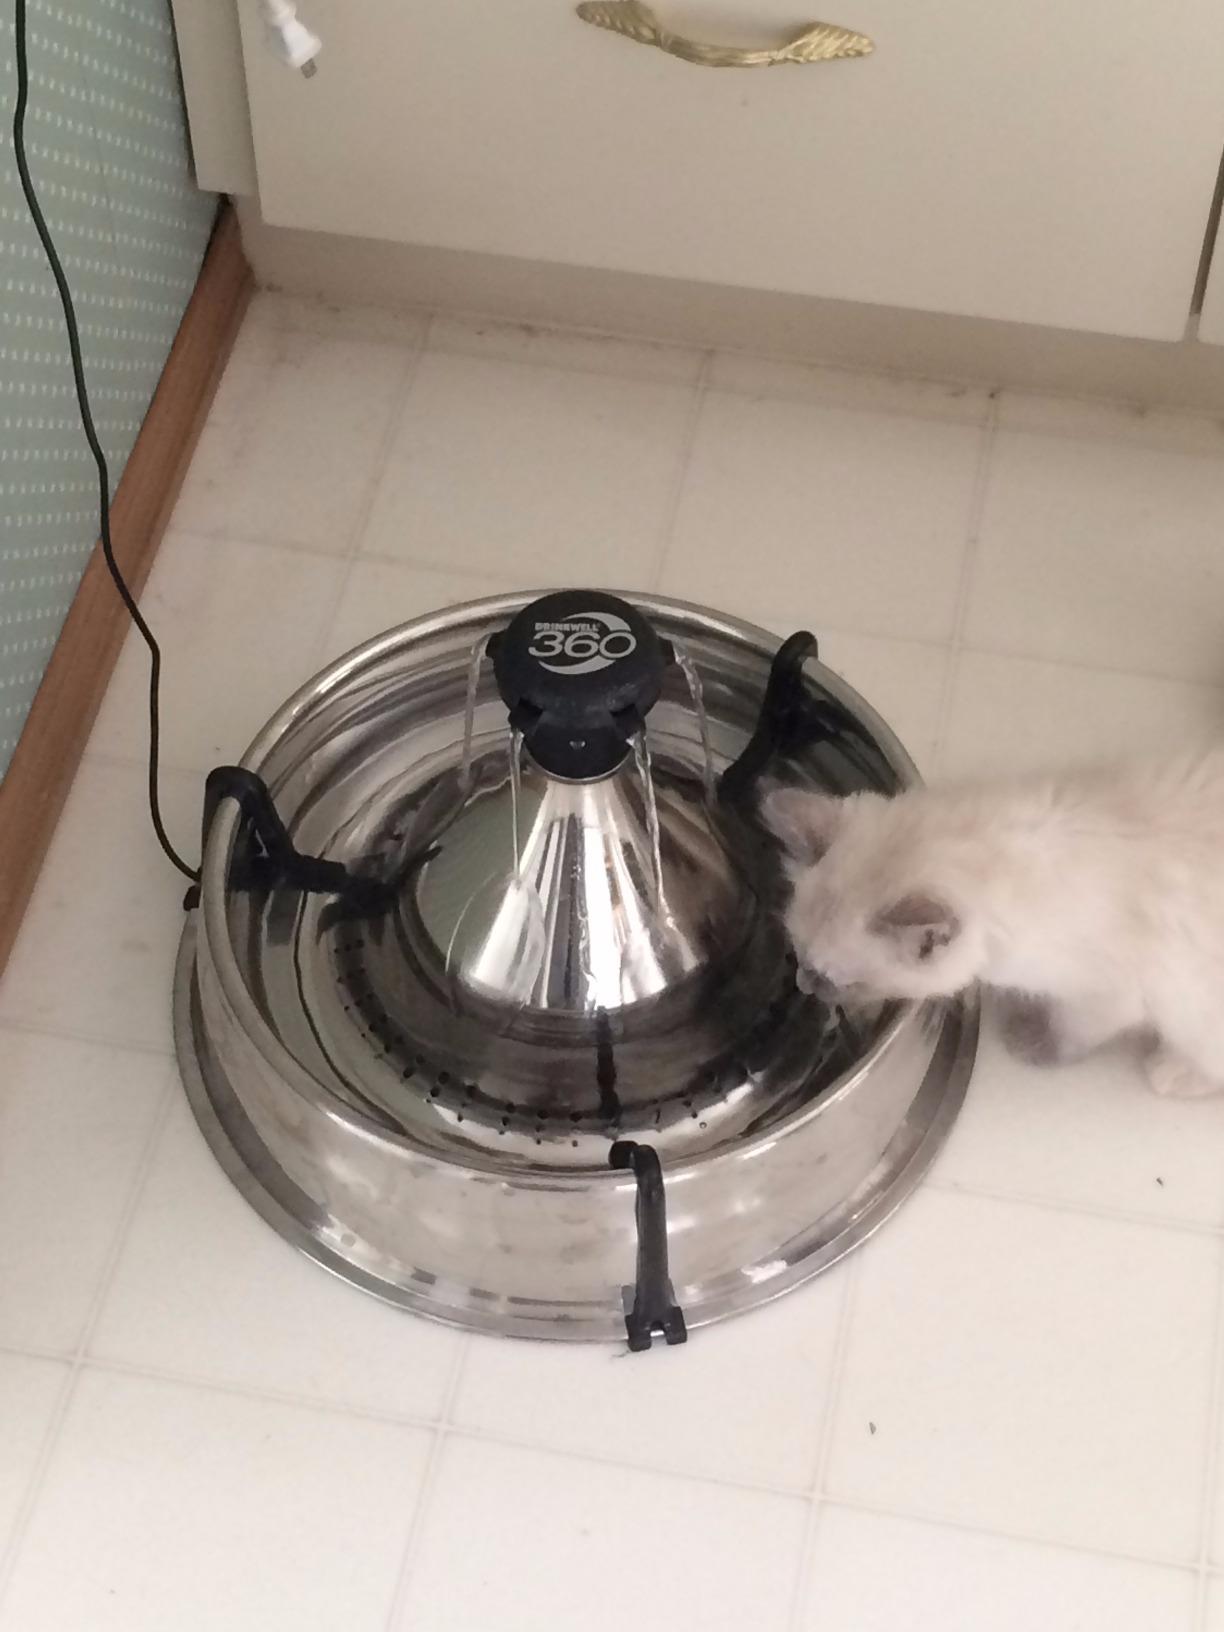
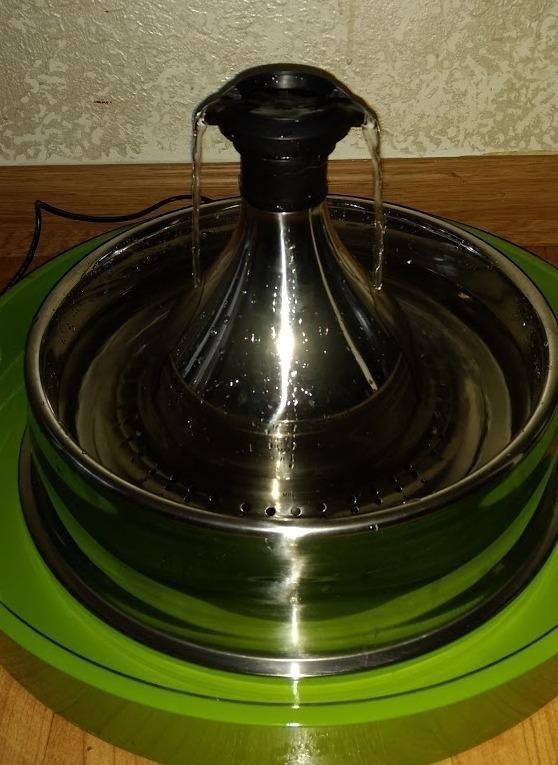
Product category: items_bowl
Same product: yes